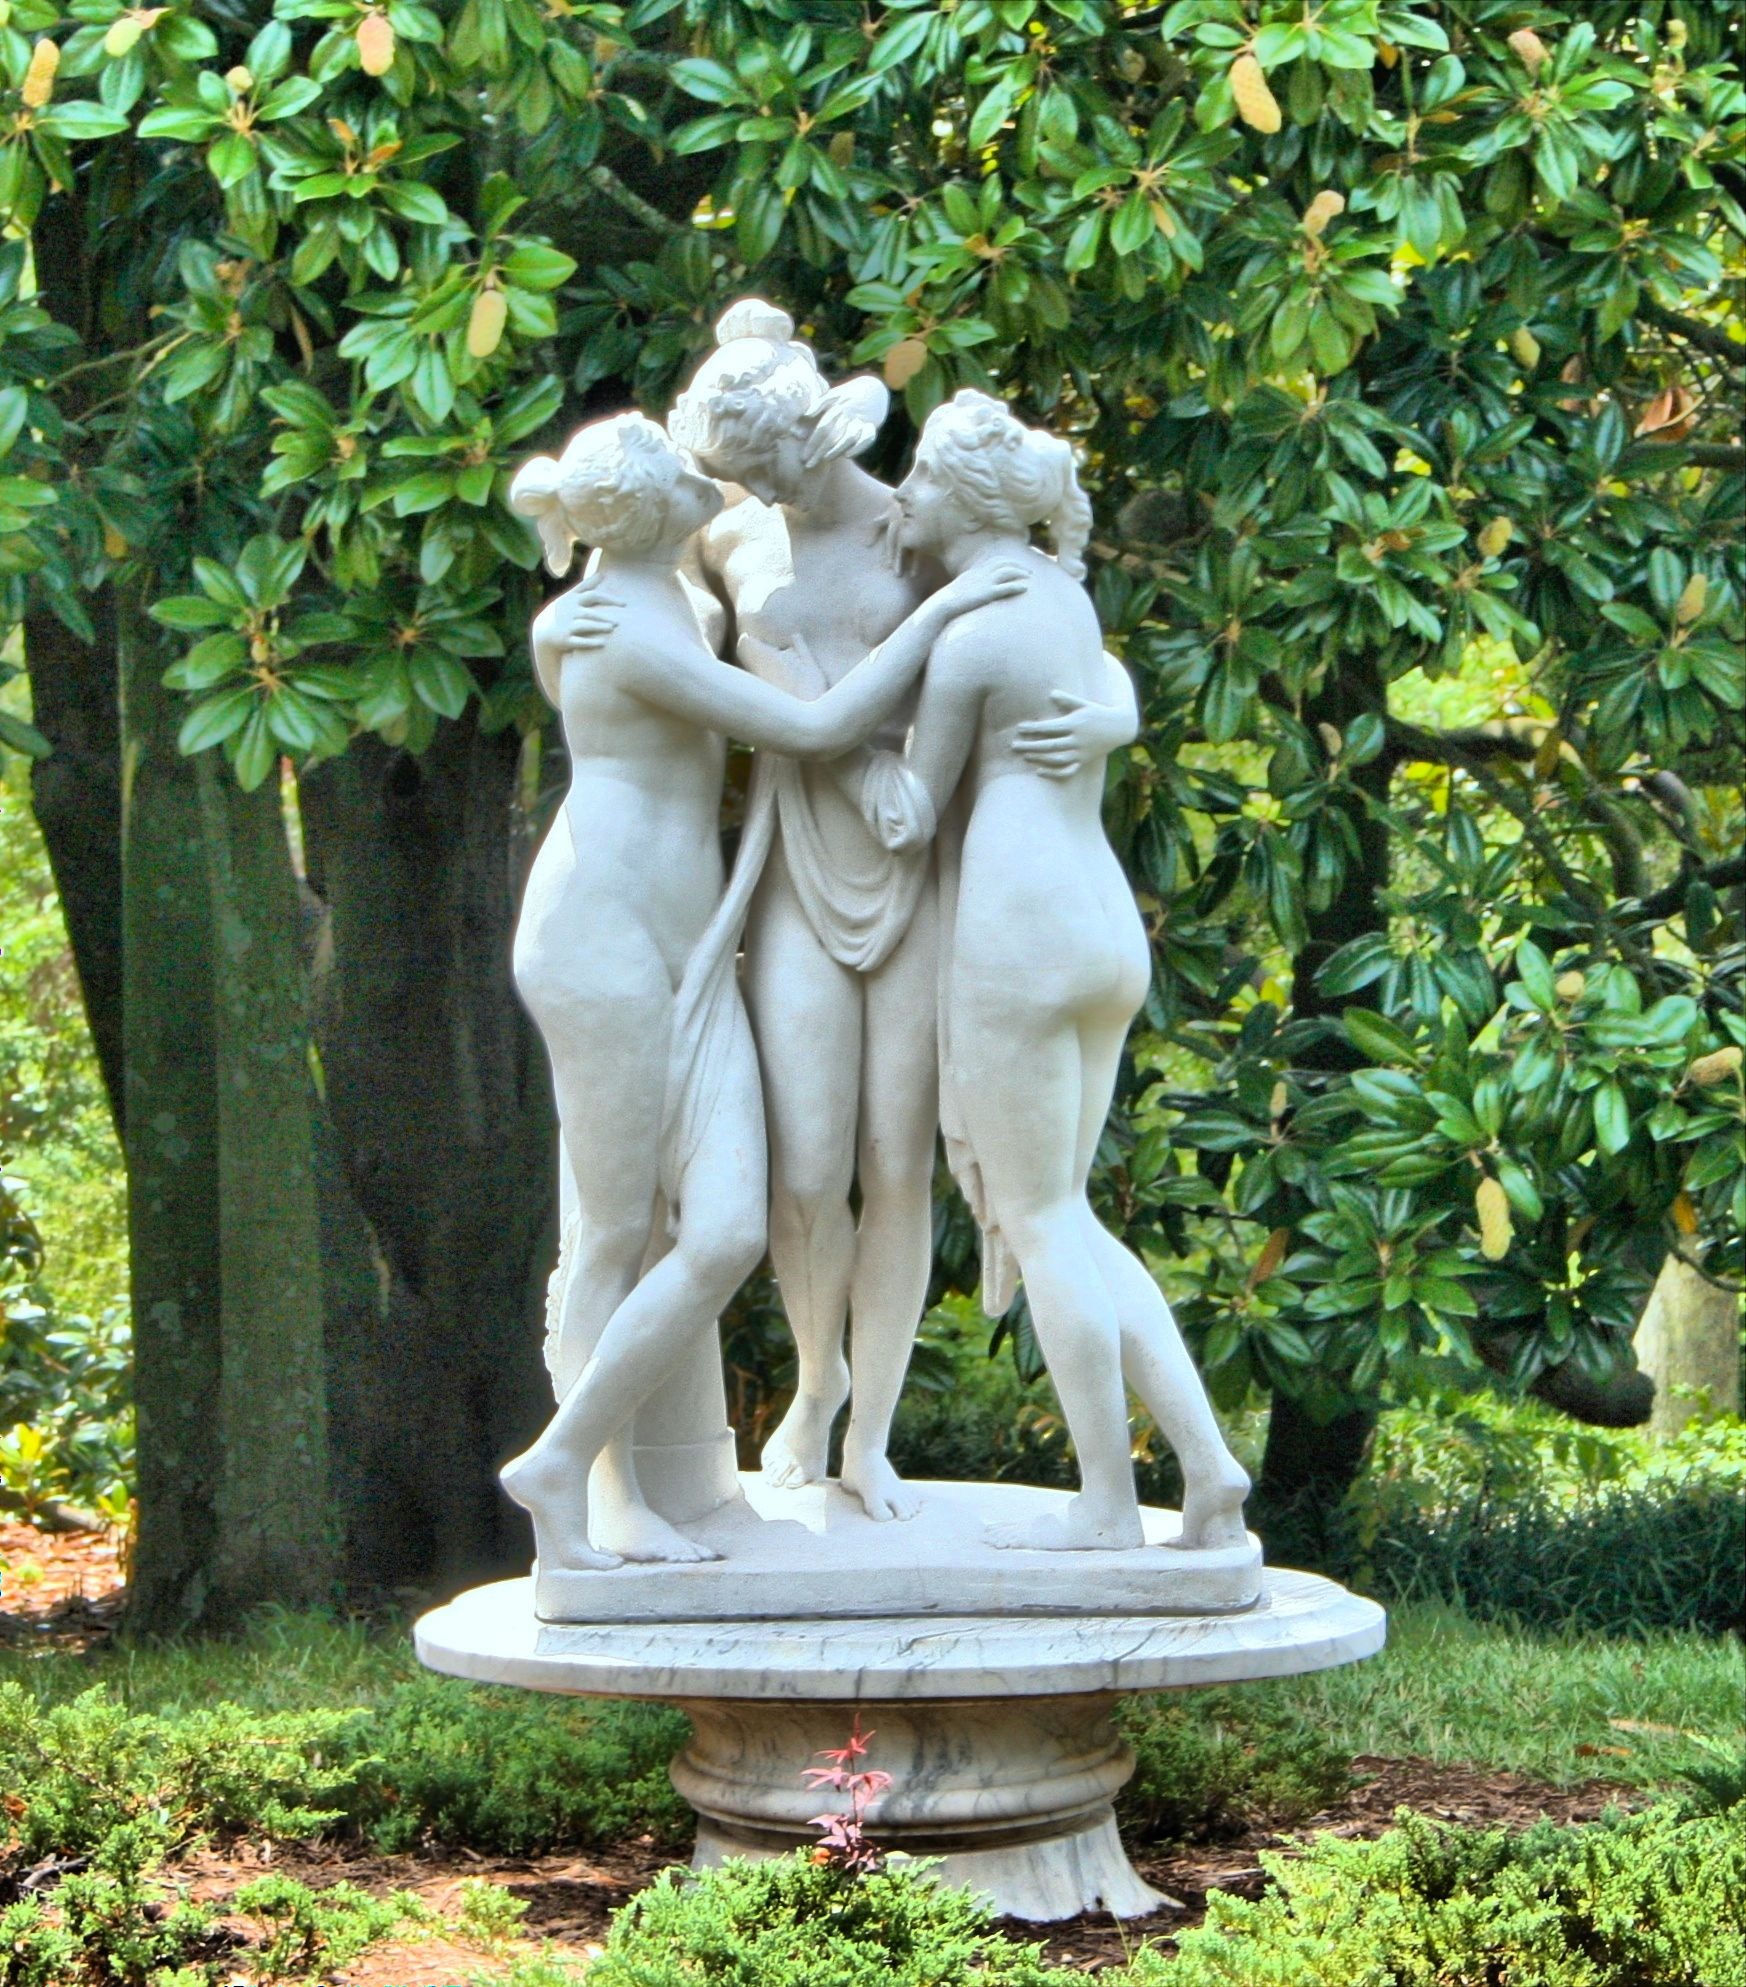
architecture, antique, stone, monument, statue, symbol, artistic, ancient, landmark, botany, attraction, garden, sculpture, art, marble, culture, history, historical, carving, water feature, stone carving, marble sculpture, the three graces